Theophanes (chamberlain)

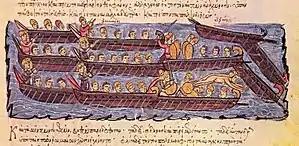
The Byzantine fleet under Theophanes repels the Rus' in 941. Miniature from the Madrid Skylitzes.

Soon, however, Theophanes would have the chance to acquire military glory as well: in early summer 941, the Byzantines received word from Bulgaria that a Rus' fleet of some 1,000 ships was sailing towards the Bosporus and Constantinople. At that point, the Byzantine capital was well-nigh defenceless, for the imperial army was fighting in the east under John Kourkouas and the navy was engaged with the Arabs in the Mediterranean. Fifteen old "chelandia" were discovered in one of Constantinople's harbours, put in order, outfitted with siphons for the discharge of Greek fire, and placed under the command of Theophanes. The improvised squadron met the Rus' at the entrance of the Bosporus, and through the use of Greek fire, turned them back. The bulk of the raiders then turned east and made landfall in Bithynia, plundering the province. As the local Byzantine forces rallied there and the army began to arrive from the East, the Rus' found themselves increasingly constrained. Trying to evade the Byzantines and return to their homeland, one night in September they tried to cross over into Thrace. Theophanes, however, now placed in command of the entire navy, was vigilant, and the Rus' fleet was annihilated. Theophanes returned in triumph to the Byzantine capital, where he was raised to the post of "parakoimomenos" as a reward.